American women in World War I

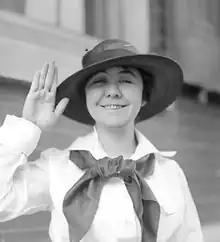
Portrait of Loretta Walsh, 1917

1908: Lenah H. Sutcliffe Higbee: was a Canadian-born US Army nurse, and the first woman for which a US Naval Ship was named. Lenah was one of the first twenty women to join the Navy Nurse Corps in 1908. She rose through the ranks and served as the second Superintendent of the US Navy Nurse Corps during World War I. She was one of four women to be awarded the Navy Cross, and the only one out of the four to be alive at the time of receiving the award. After her death in 1941, the USS Higbee, a US Naval warship, was commissioned in 1945.